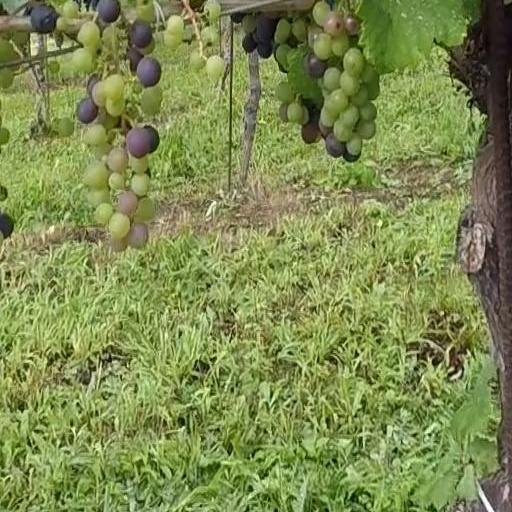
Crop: grape